Blanche Reineke

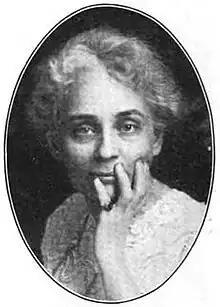
Blanche Reineke, from a 1913 publication

Emma Blanche Reineke (January 8, 1863 – August 9, 1935) was an American photographer based in Kansas City, Missouri. She was elected president of the Women's Federation of the Photographers Association of America in 1914, but declined the position.